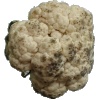
Label: cauliflower